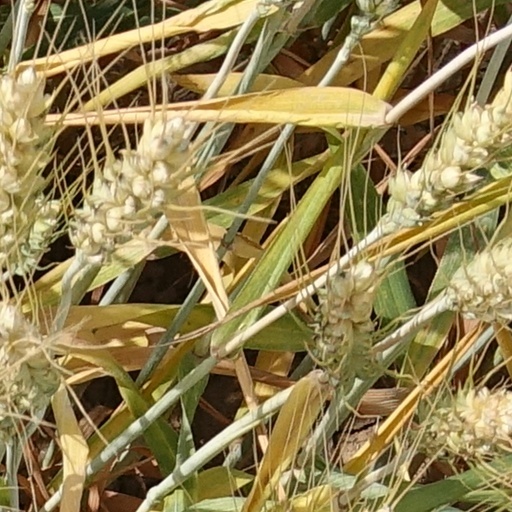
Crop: wheat